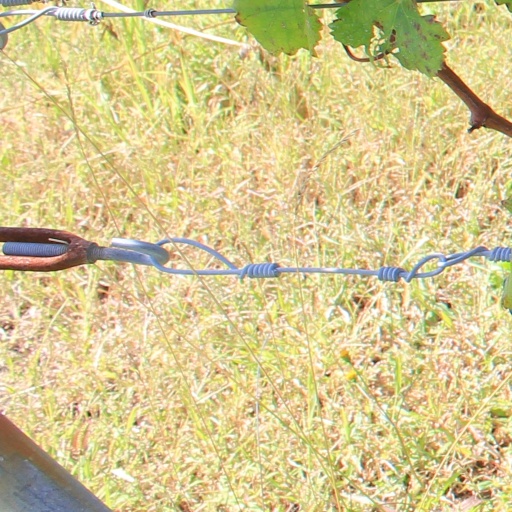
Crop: grape